Kuialnyk Estuary

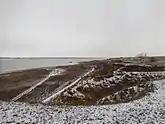
Estuary Kuyalnik

The area, depending on the water level, ranges from 52–60 km². Its length is 28 km, and its width is more than 3 km. The average depth is about 1 m. The volume is about 52 million m³. It is separated from the sea by a sandy Kuyalnytskyi-Khadzhibey "peresyp" sandbar up to 3 km wide. The Velykyi Kuialnik River flows into the estuary. The lowest point of Ukraine is located near the Kuialnyk estuary: 5 meters below sea level.